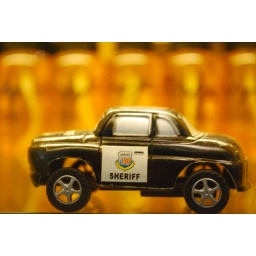
shot while displayed in a glass window in MOA